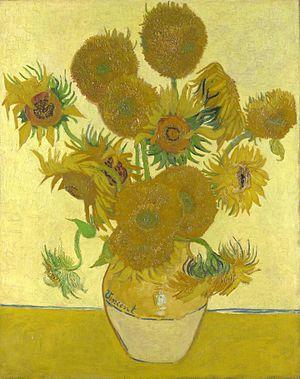
La National Gallery de Londres est le musée national d'art le plus important de Grande-Bretagne, situé à Trafalgar Square, dans le centre de Londres. Fondé en 1824 avec l'achat initial de 36 tableaux par le gouvernement britannique, ses collections se montent aujourd'hui à environ 2 300 peintures, datant du milieu du XIIIᵉ siècle à 1900, dont l'essentiel est visible par le public. Cette page présente les œuvres les plus importantes de la collection, qui, contrairement aux autres grands musées européens, ne comprend que des peintures.